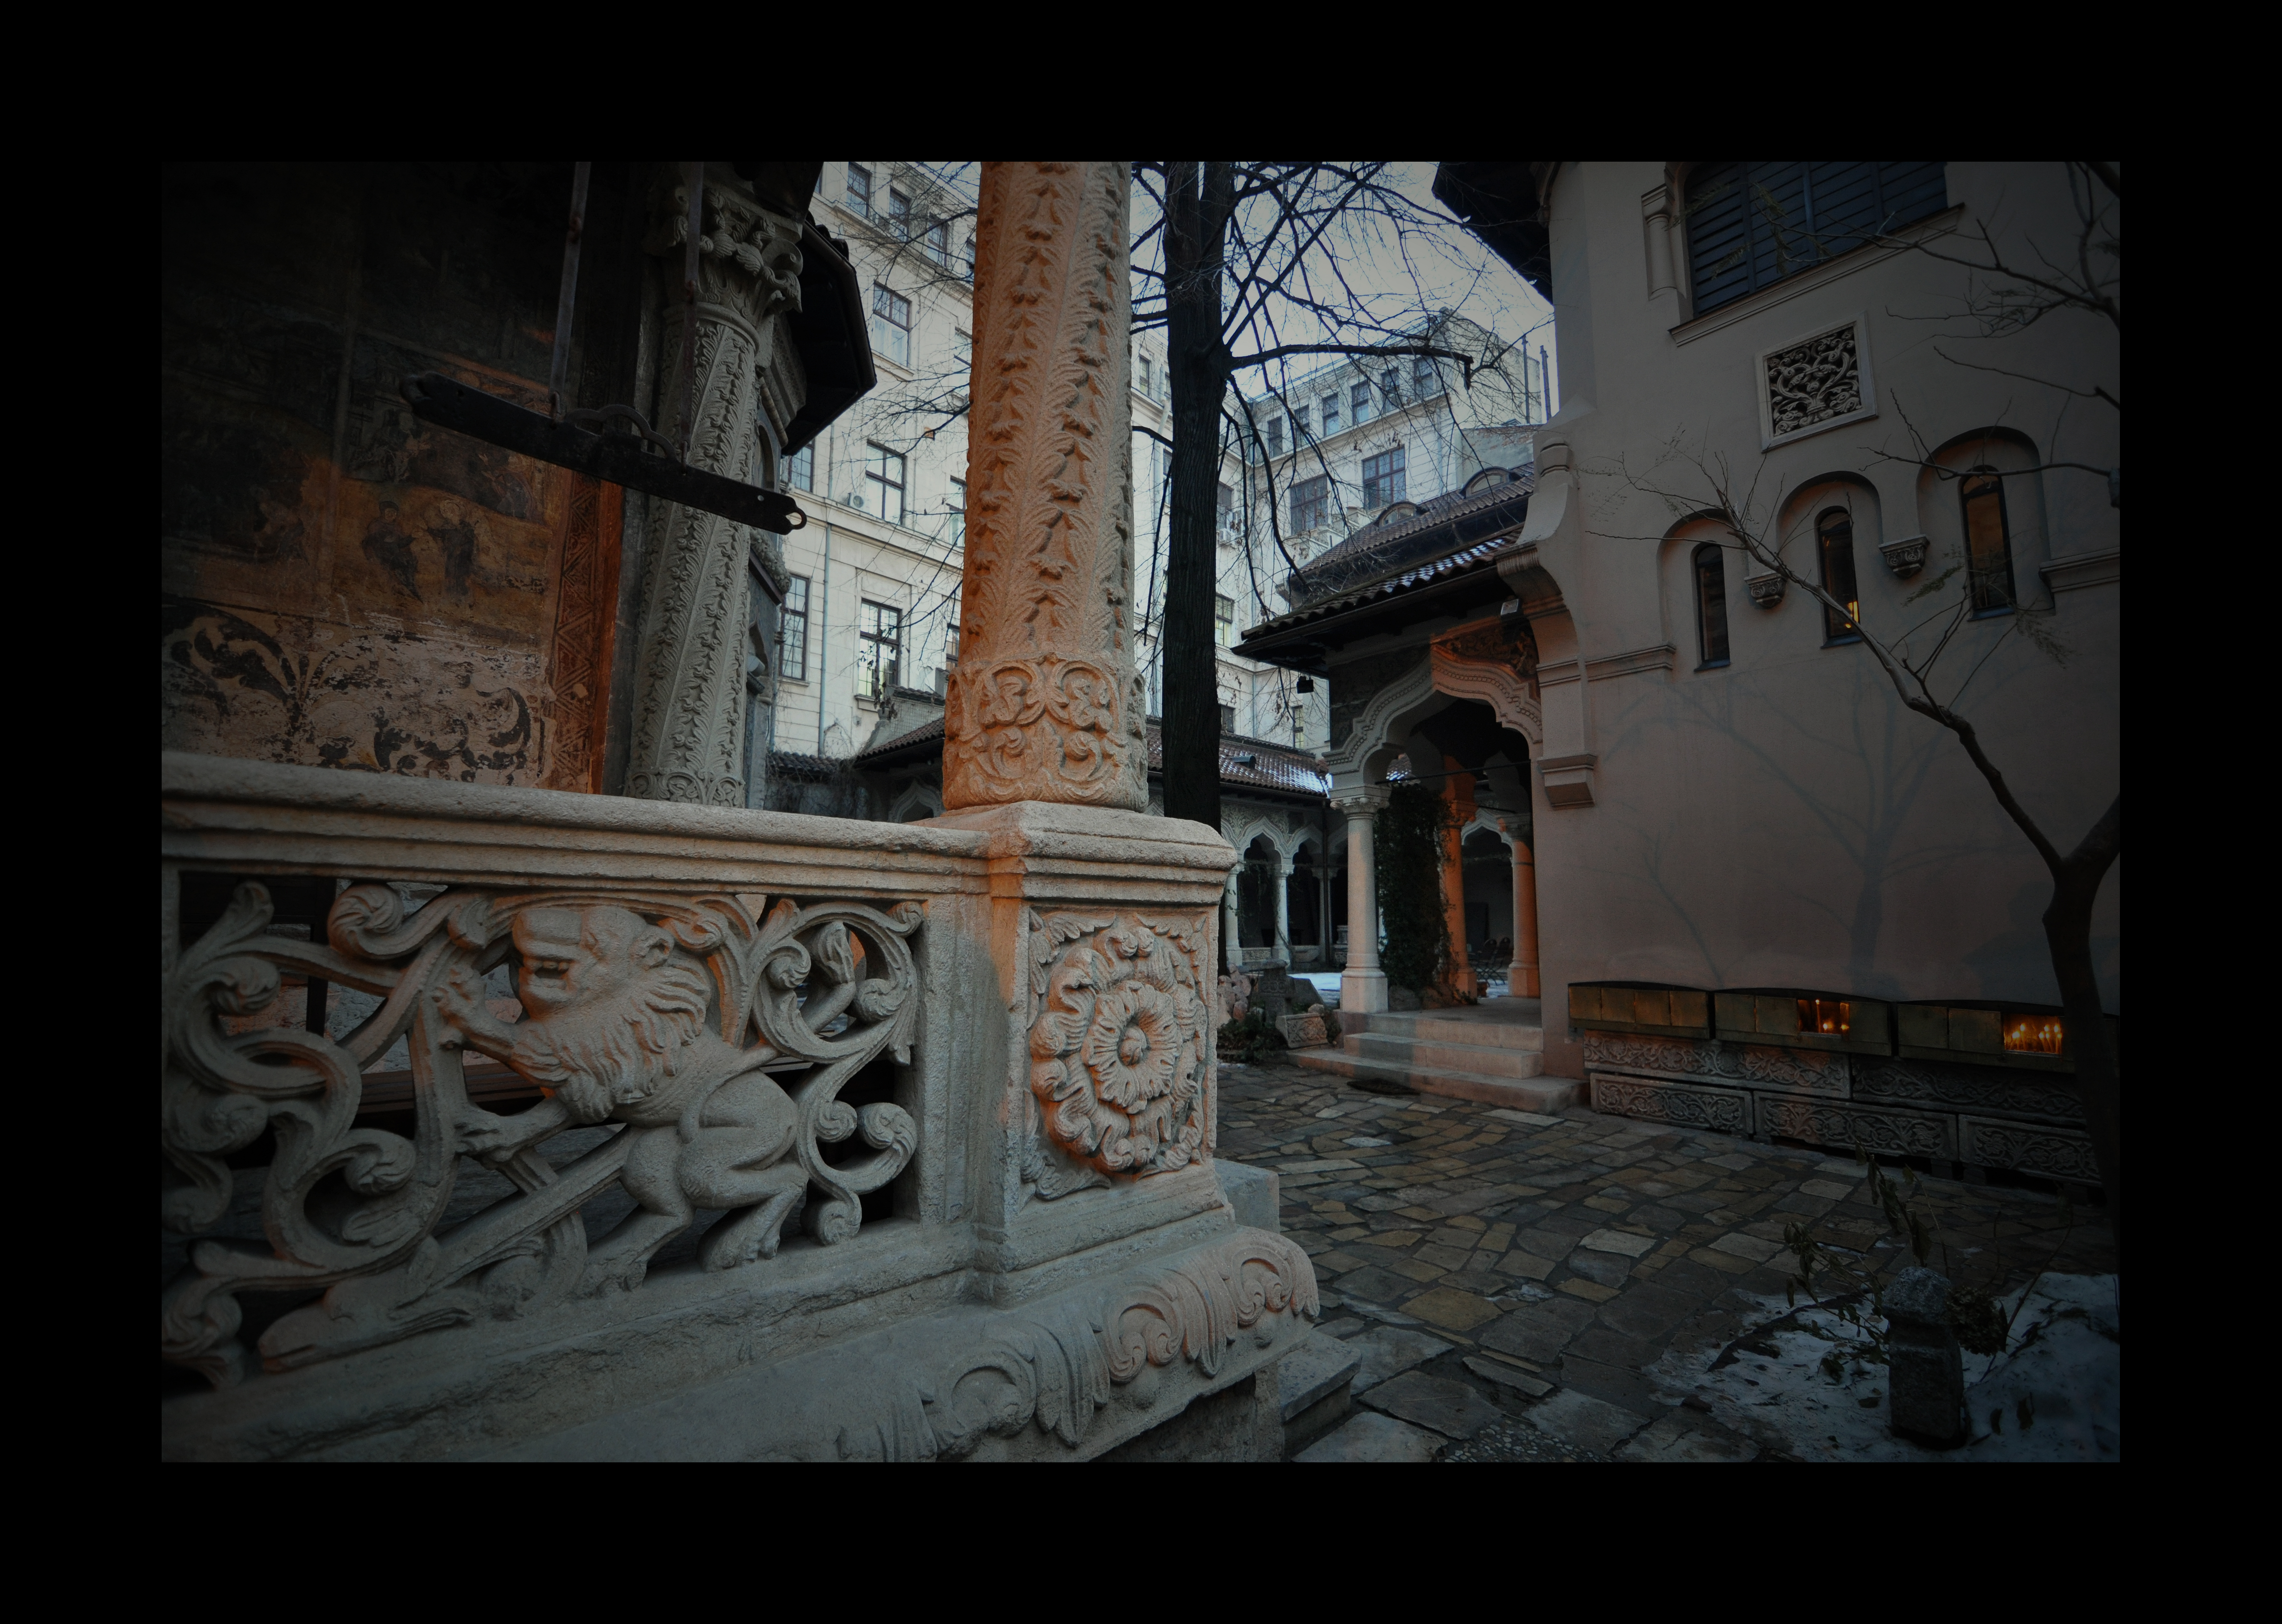
architecture, photography, building, alley, photo, patio, religion, darkness, church, christian, photos, religious, art, de, courtyard, monastery, churches, fotografie, christianity, romana, portico, style, image, orthodox, revival, eastern, romania, bucharest, colonnade, convent, screenshot, bor, biserica, arhitectura, orthodoxy, romanian, ortodoxa, ortodox, manastirea, manastire, ortodoxia, ortodoxie, ecclesiastical, bisericeasc, cladire, edificiu, pridvor, bucuresti, curte, centrulvechi, lipscani, ionmincu, portic, 1908, centrul, vechi, stavro, neoromanian, neoromanesc, stavropoleos, brancovenesc, 1724, lmibiima1946401, cre tinism, cre tin, semantron, toaca